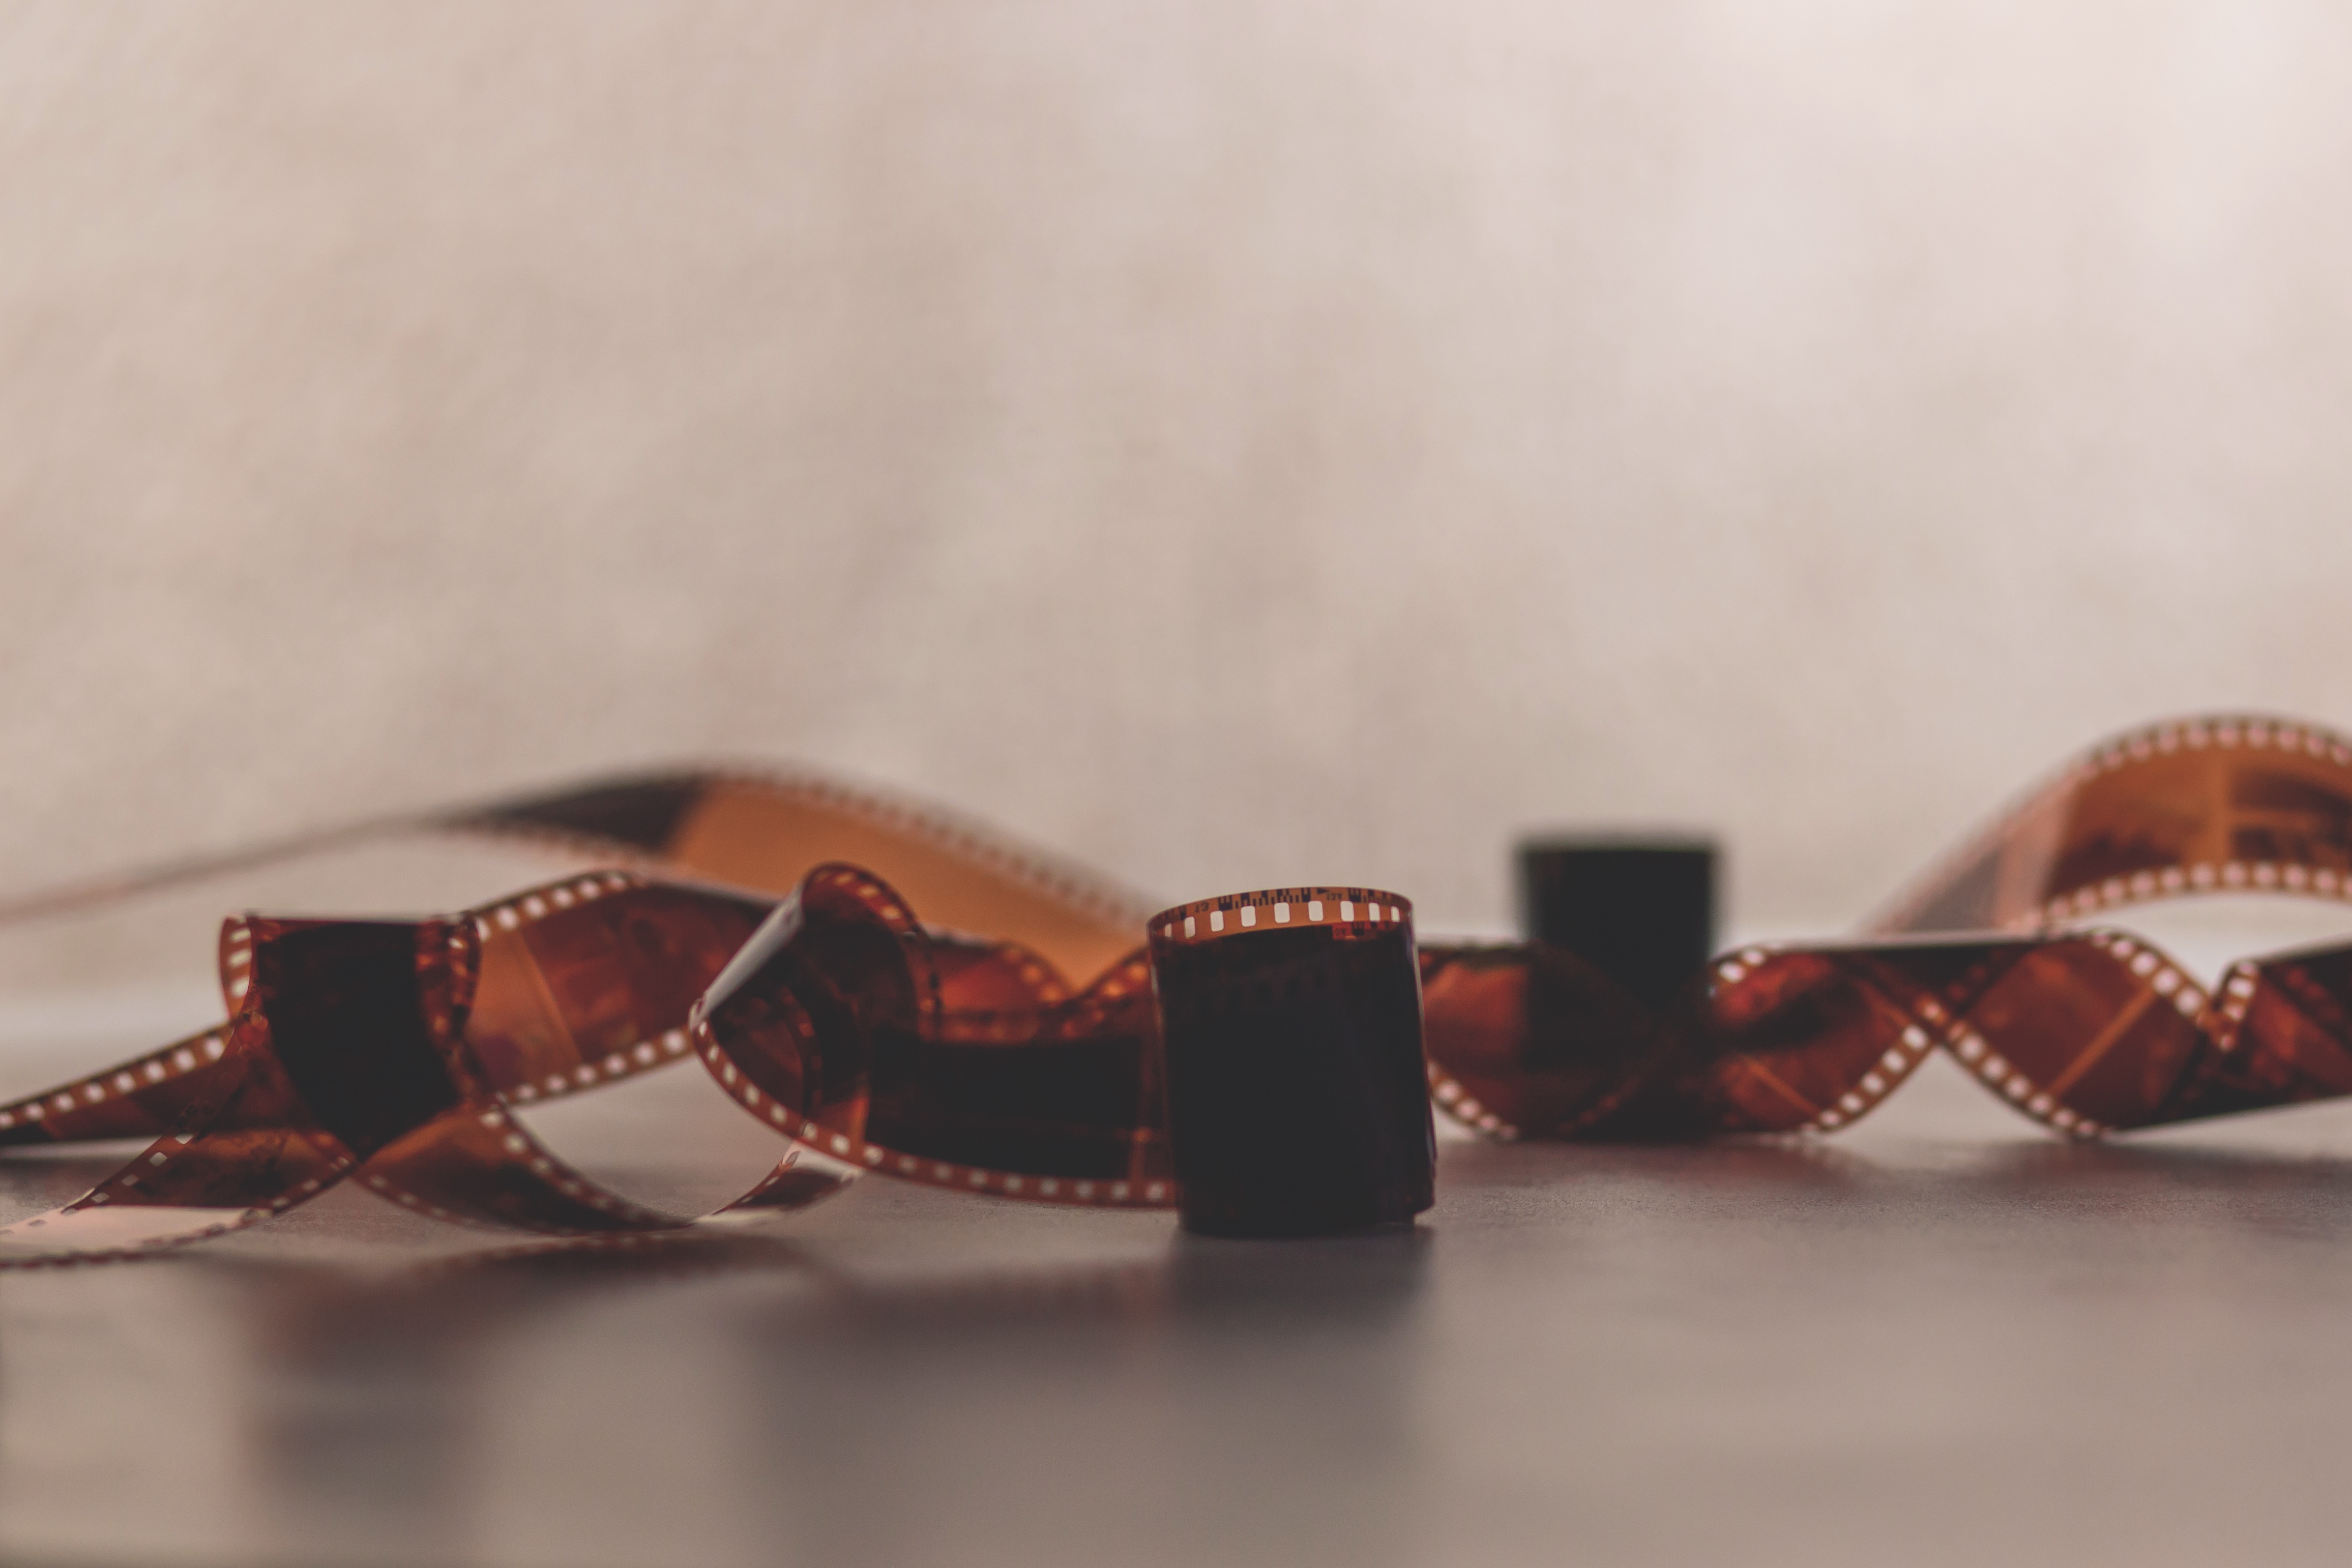
photography, retro, brown, pictures, bracelet, close up, jewellery, belt, photos, negatives, filmstrip, fashion accessory, roll of film